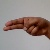
The image shows a hand gesture representing the letter 'H' in Indian Sign Language.